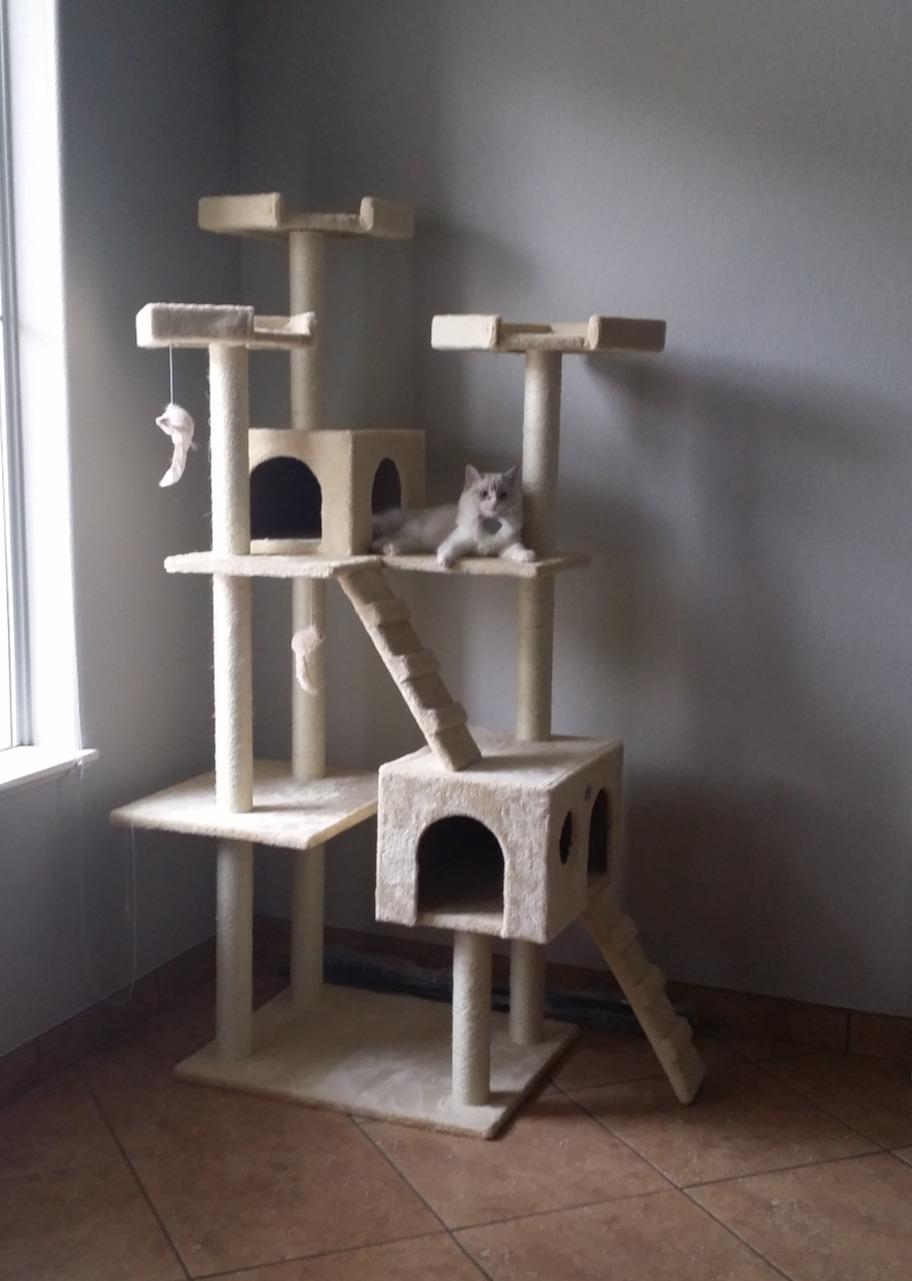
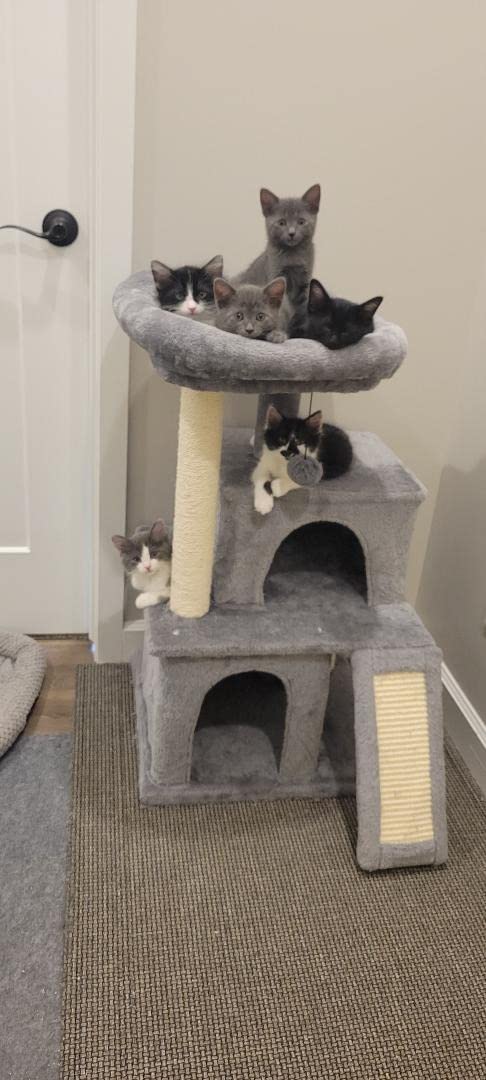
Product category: items_cat tree
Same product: no